Durai Sundar

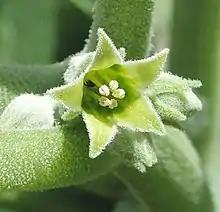
Ashwagandha flower

Sundar is known to have carried out research in the fields of genome editing tool designing, biological studies of natural drugs and metabolic engineering. When DaiLab was established at IIT Delhi, he became the coordinator of the initiative. He was a part of the team which studied the anti-cancer properties of "Withania somnifera", commonly known as Ashwagandha, and the team identified withanolide, withaferin A, and withanone as the three steroidal contents of the plant which gives the property to it; they published their findings by way of an article published in "Cell Death and Disease" journal in 2017. His studies have been documented by way of a number of articles and ResearchGate, an online repository of scientific articles has listed 80 of them. Besides, he has contributed chapters to books published by others. He has also delivered invited speeches at international seminars and conferences which included the DAILAB PIKNIKH SERIES V seminar held at Tsukuba, Japan in 2015.